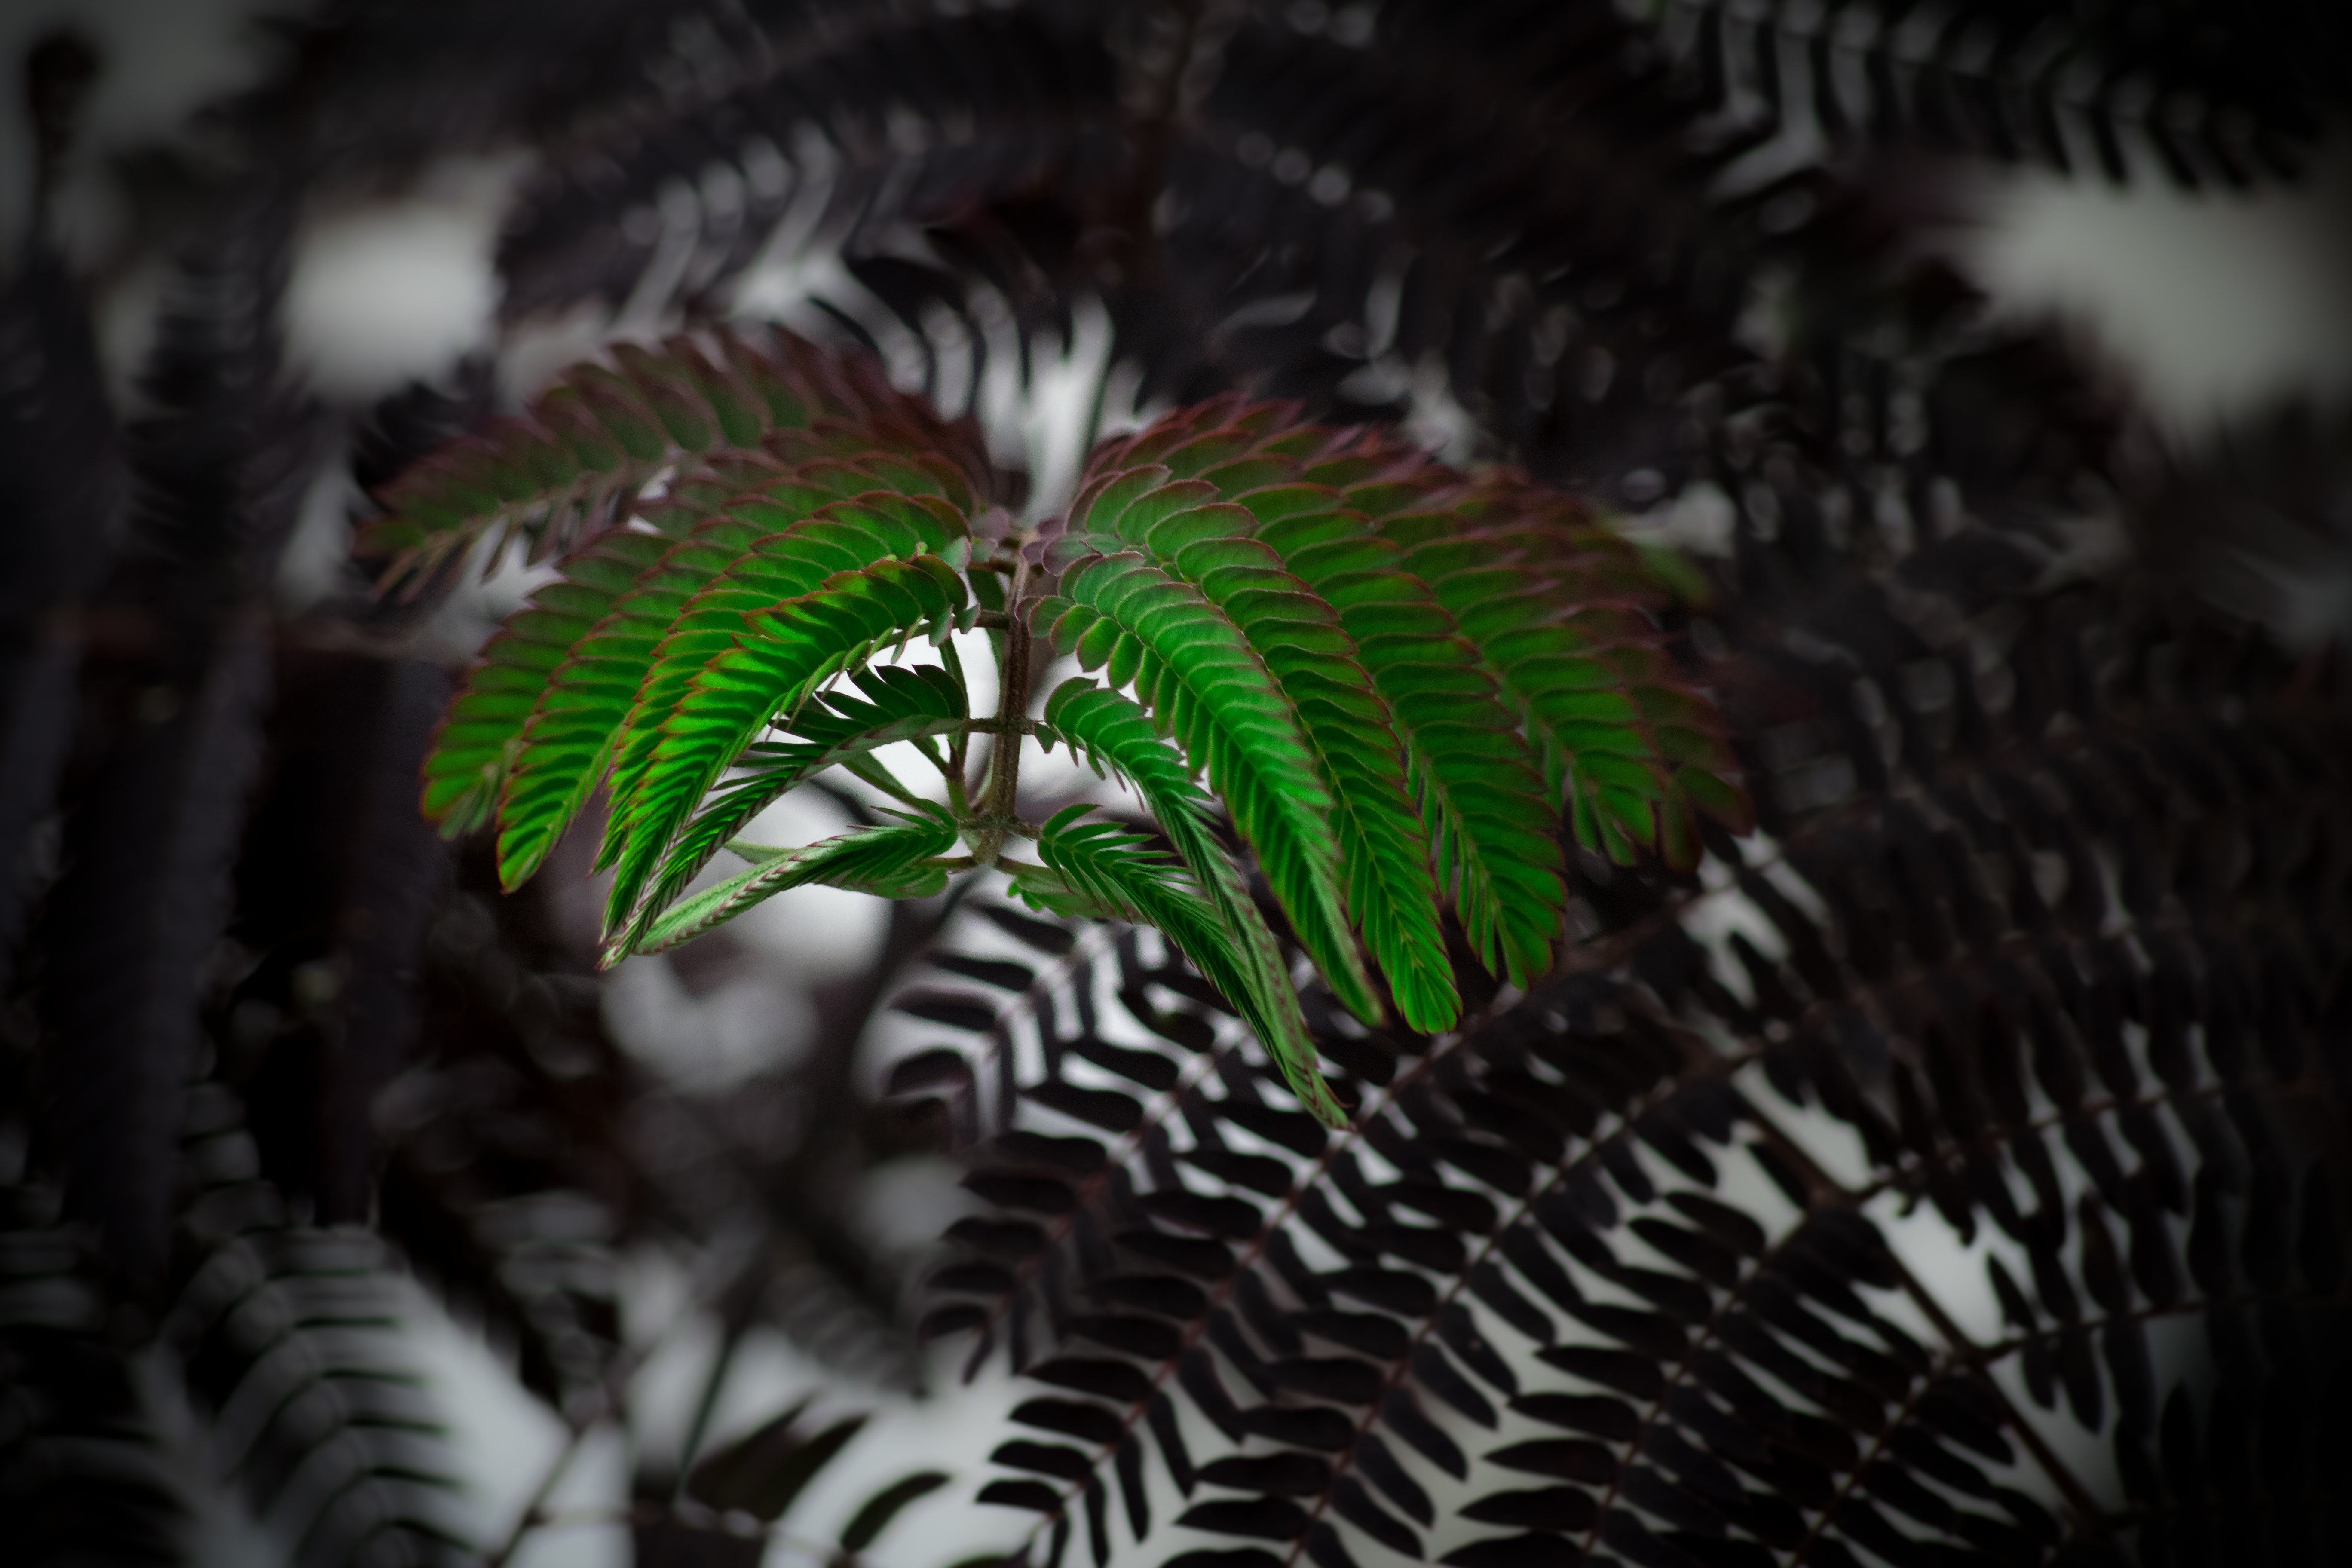
bird, wing, plant, leaf, flower, jungle, zebra, close up, tiger, macro photography